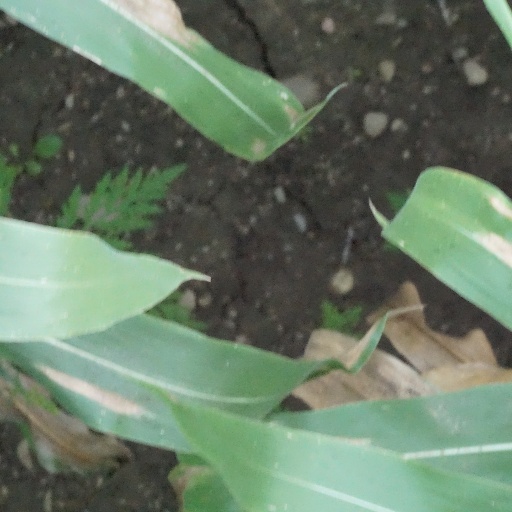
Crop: maize; corn